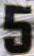
Number: 5